Dømmesmo Oak

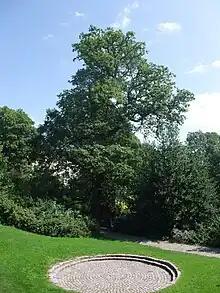
Dømmesmoeika

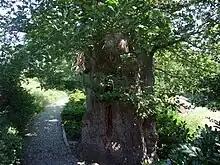
Close-up of the tree trunk

The Dømmesmo Oak (in Norwegian: "Dømmesmoeika") is a large oak tree that stands at Dømmesmoen park in Grimstad, Norway. A heavy snowfall in March 1985 broke several of the largest branches, and a New Year fireworks rocket ignited the tree around the year 2000. Nevertheless, the tree is still one of the most distinctive of old Norwegian trees. The oak is hollow, but the foliage is still lush and vigorous. Estimated age is about 500 years. The tree is 21 meters (69 ft) high and the perimeter is at above the ground .